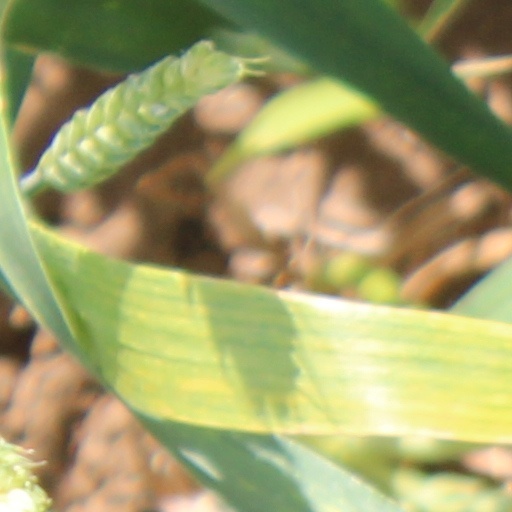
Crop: wheat